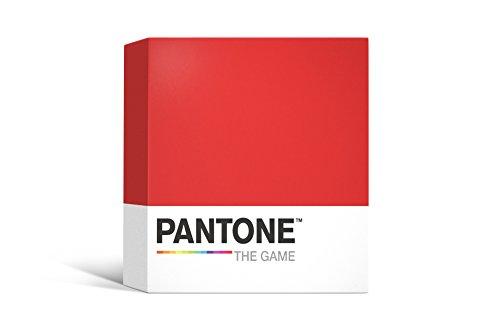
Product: Pantone The Game
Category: Toys & Games | Games & Accessories | Card Games
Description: Officially Licensed by Pantone.
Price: $15.66
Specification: ProductDimensions:10x2x10inches|ItemWeight:1.37pounds|ShippingWeight:1.4pounds(Viewshippingratesandpolicies)|ASIN:B07BSXT3VY|Itemmodelnumber:CRY02669|Manufacturerrecommendedage:8yearsandup